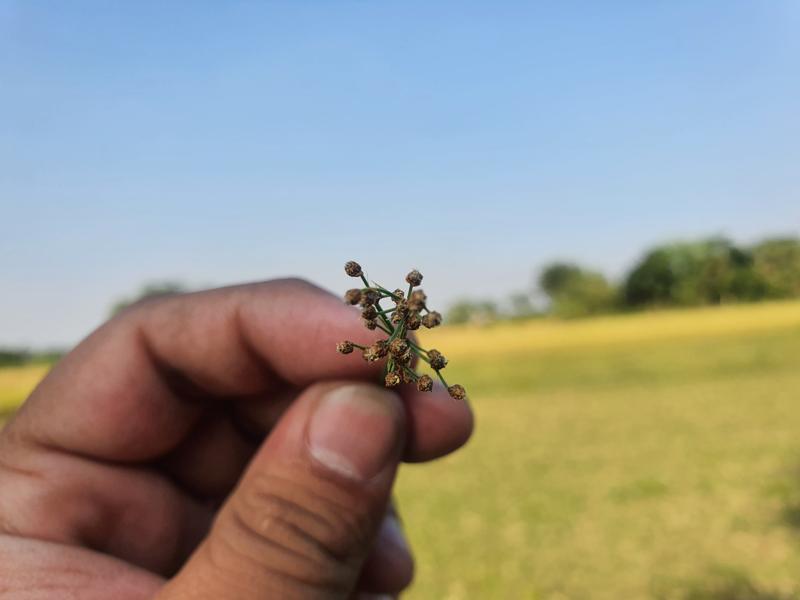
Weed species: Fimbristylis littoralis